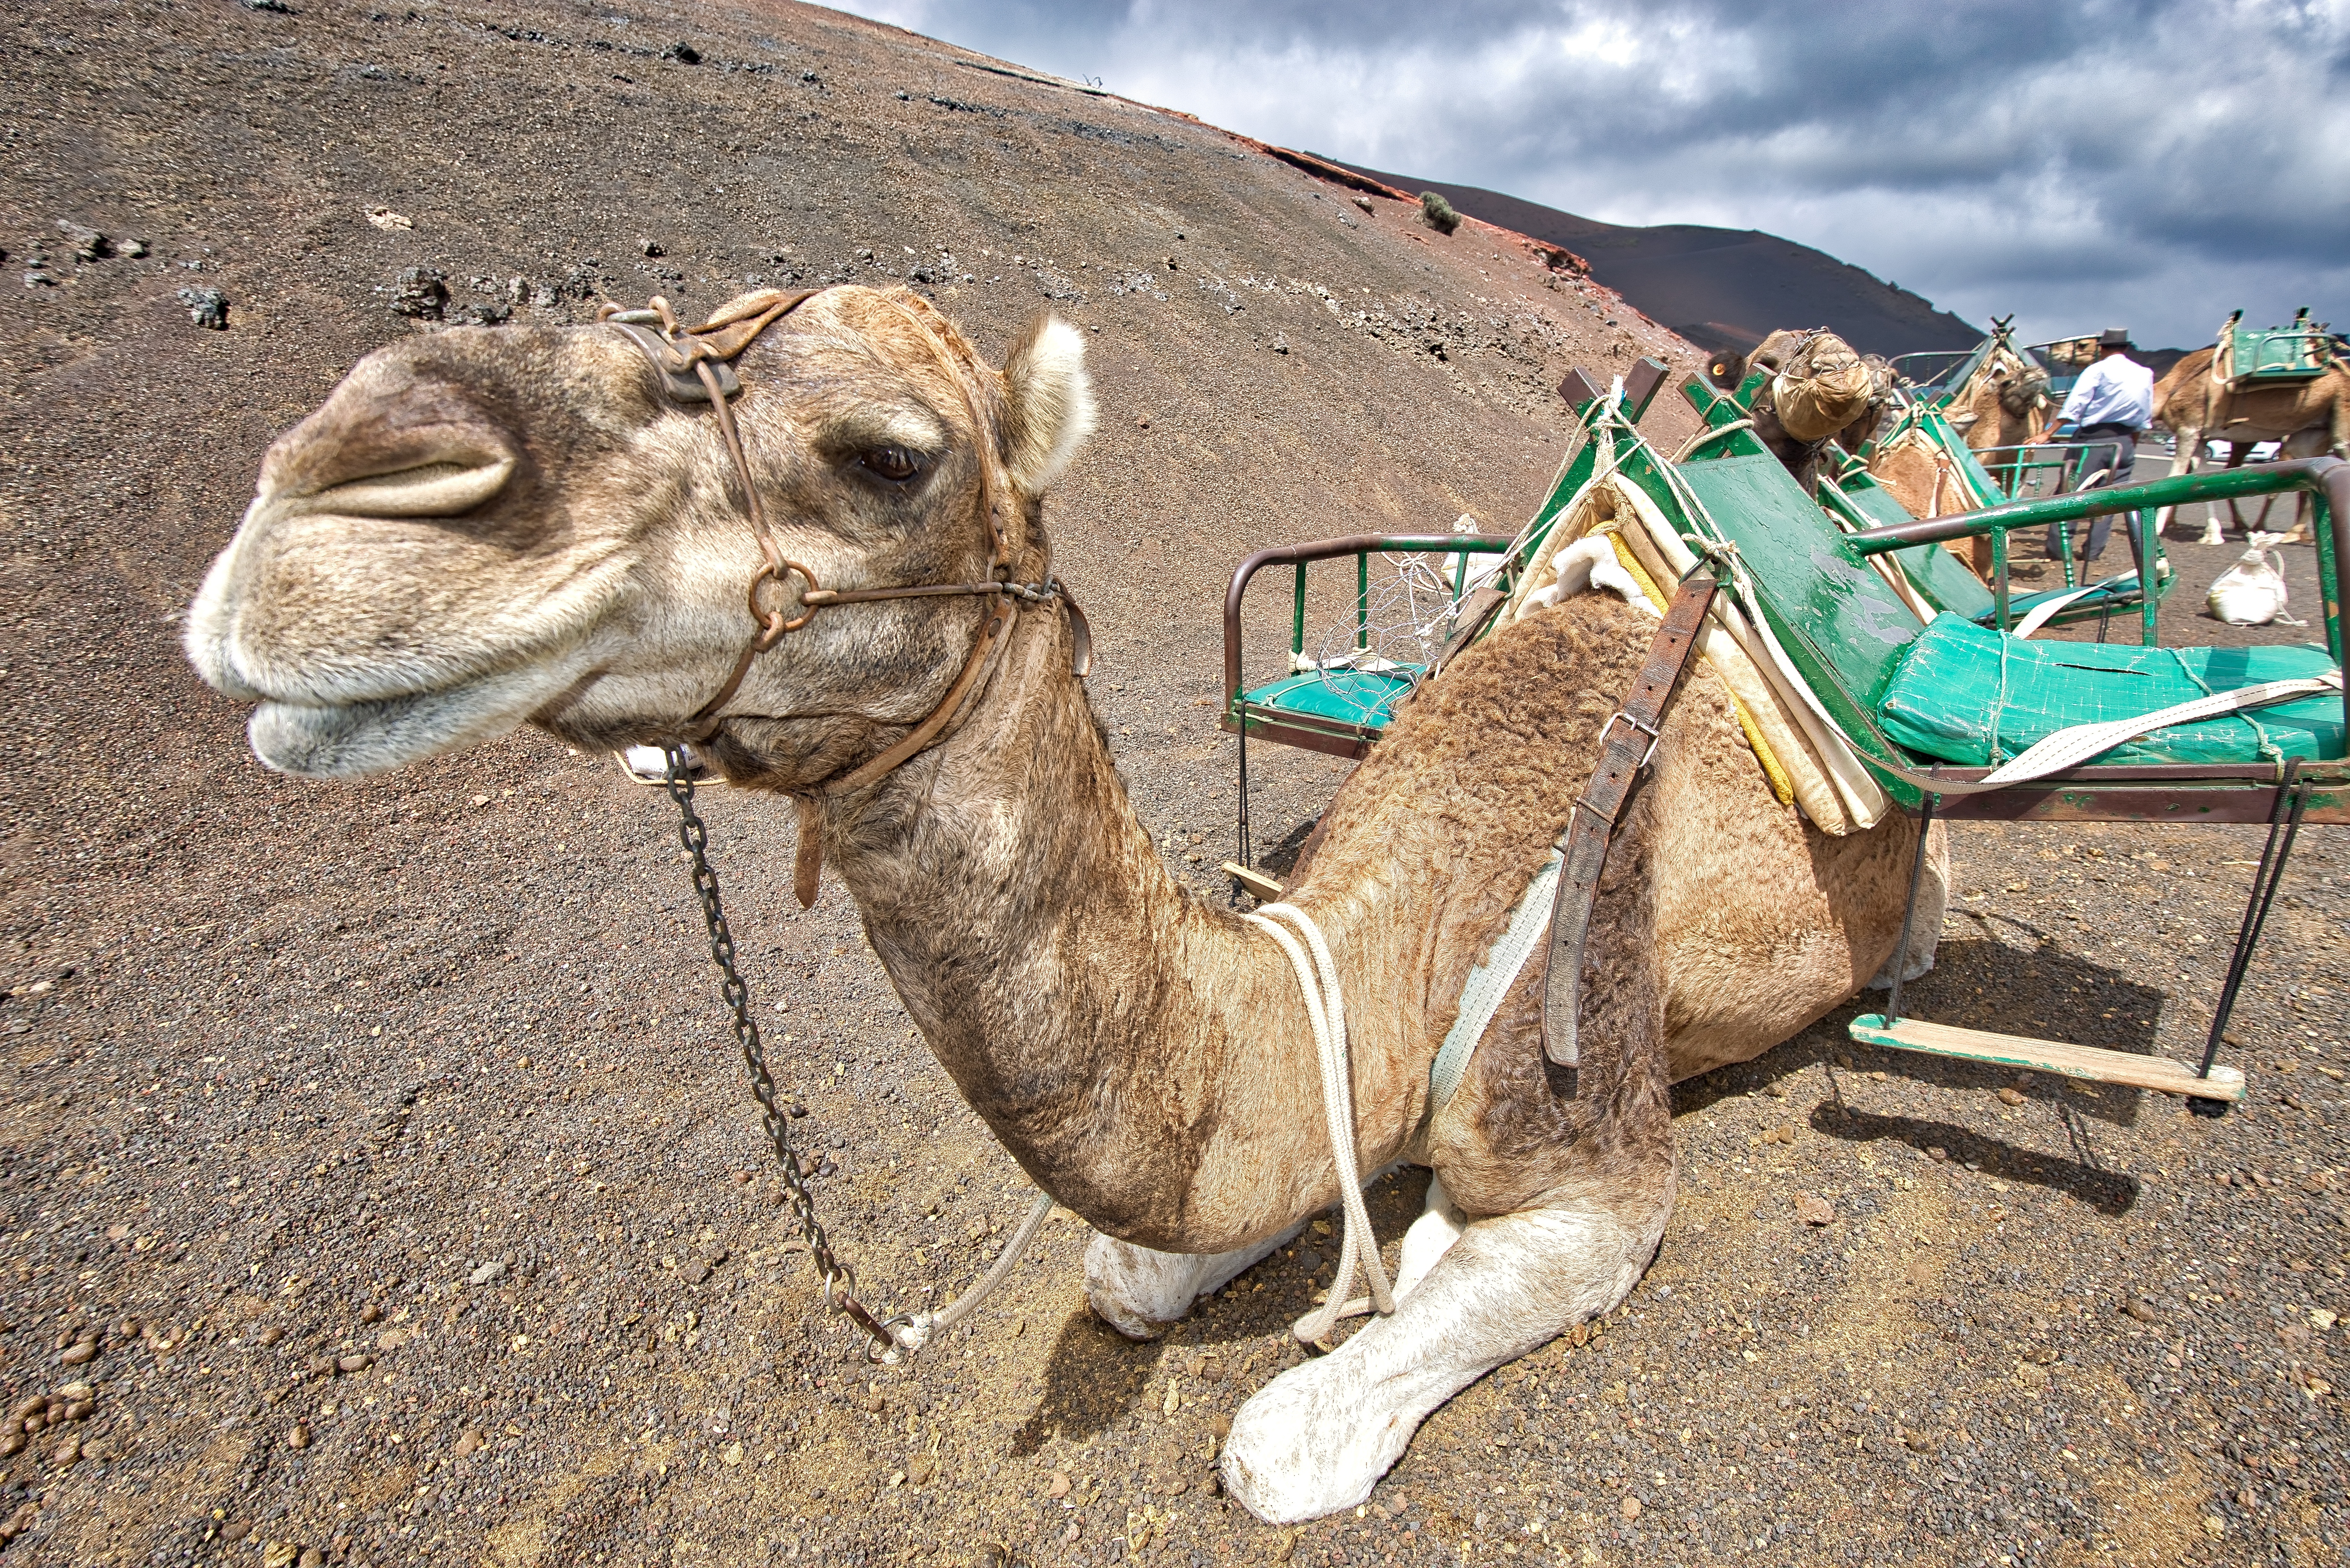
landscape, sand, desert, dune, animal, summer, tourist, transportation, journey, macro, island, cool image, hot, camels, cool photo, i, caravan